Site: brandenburg
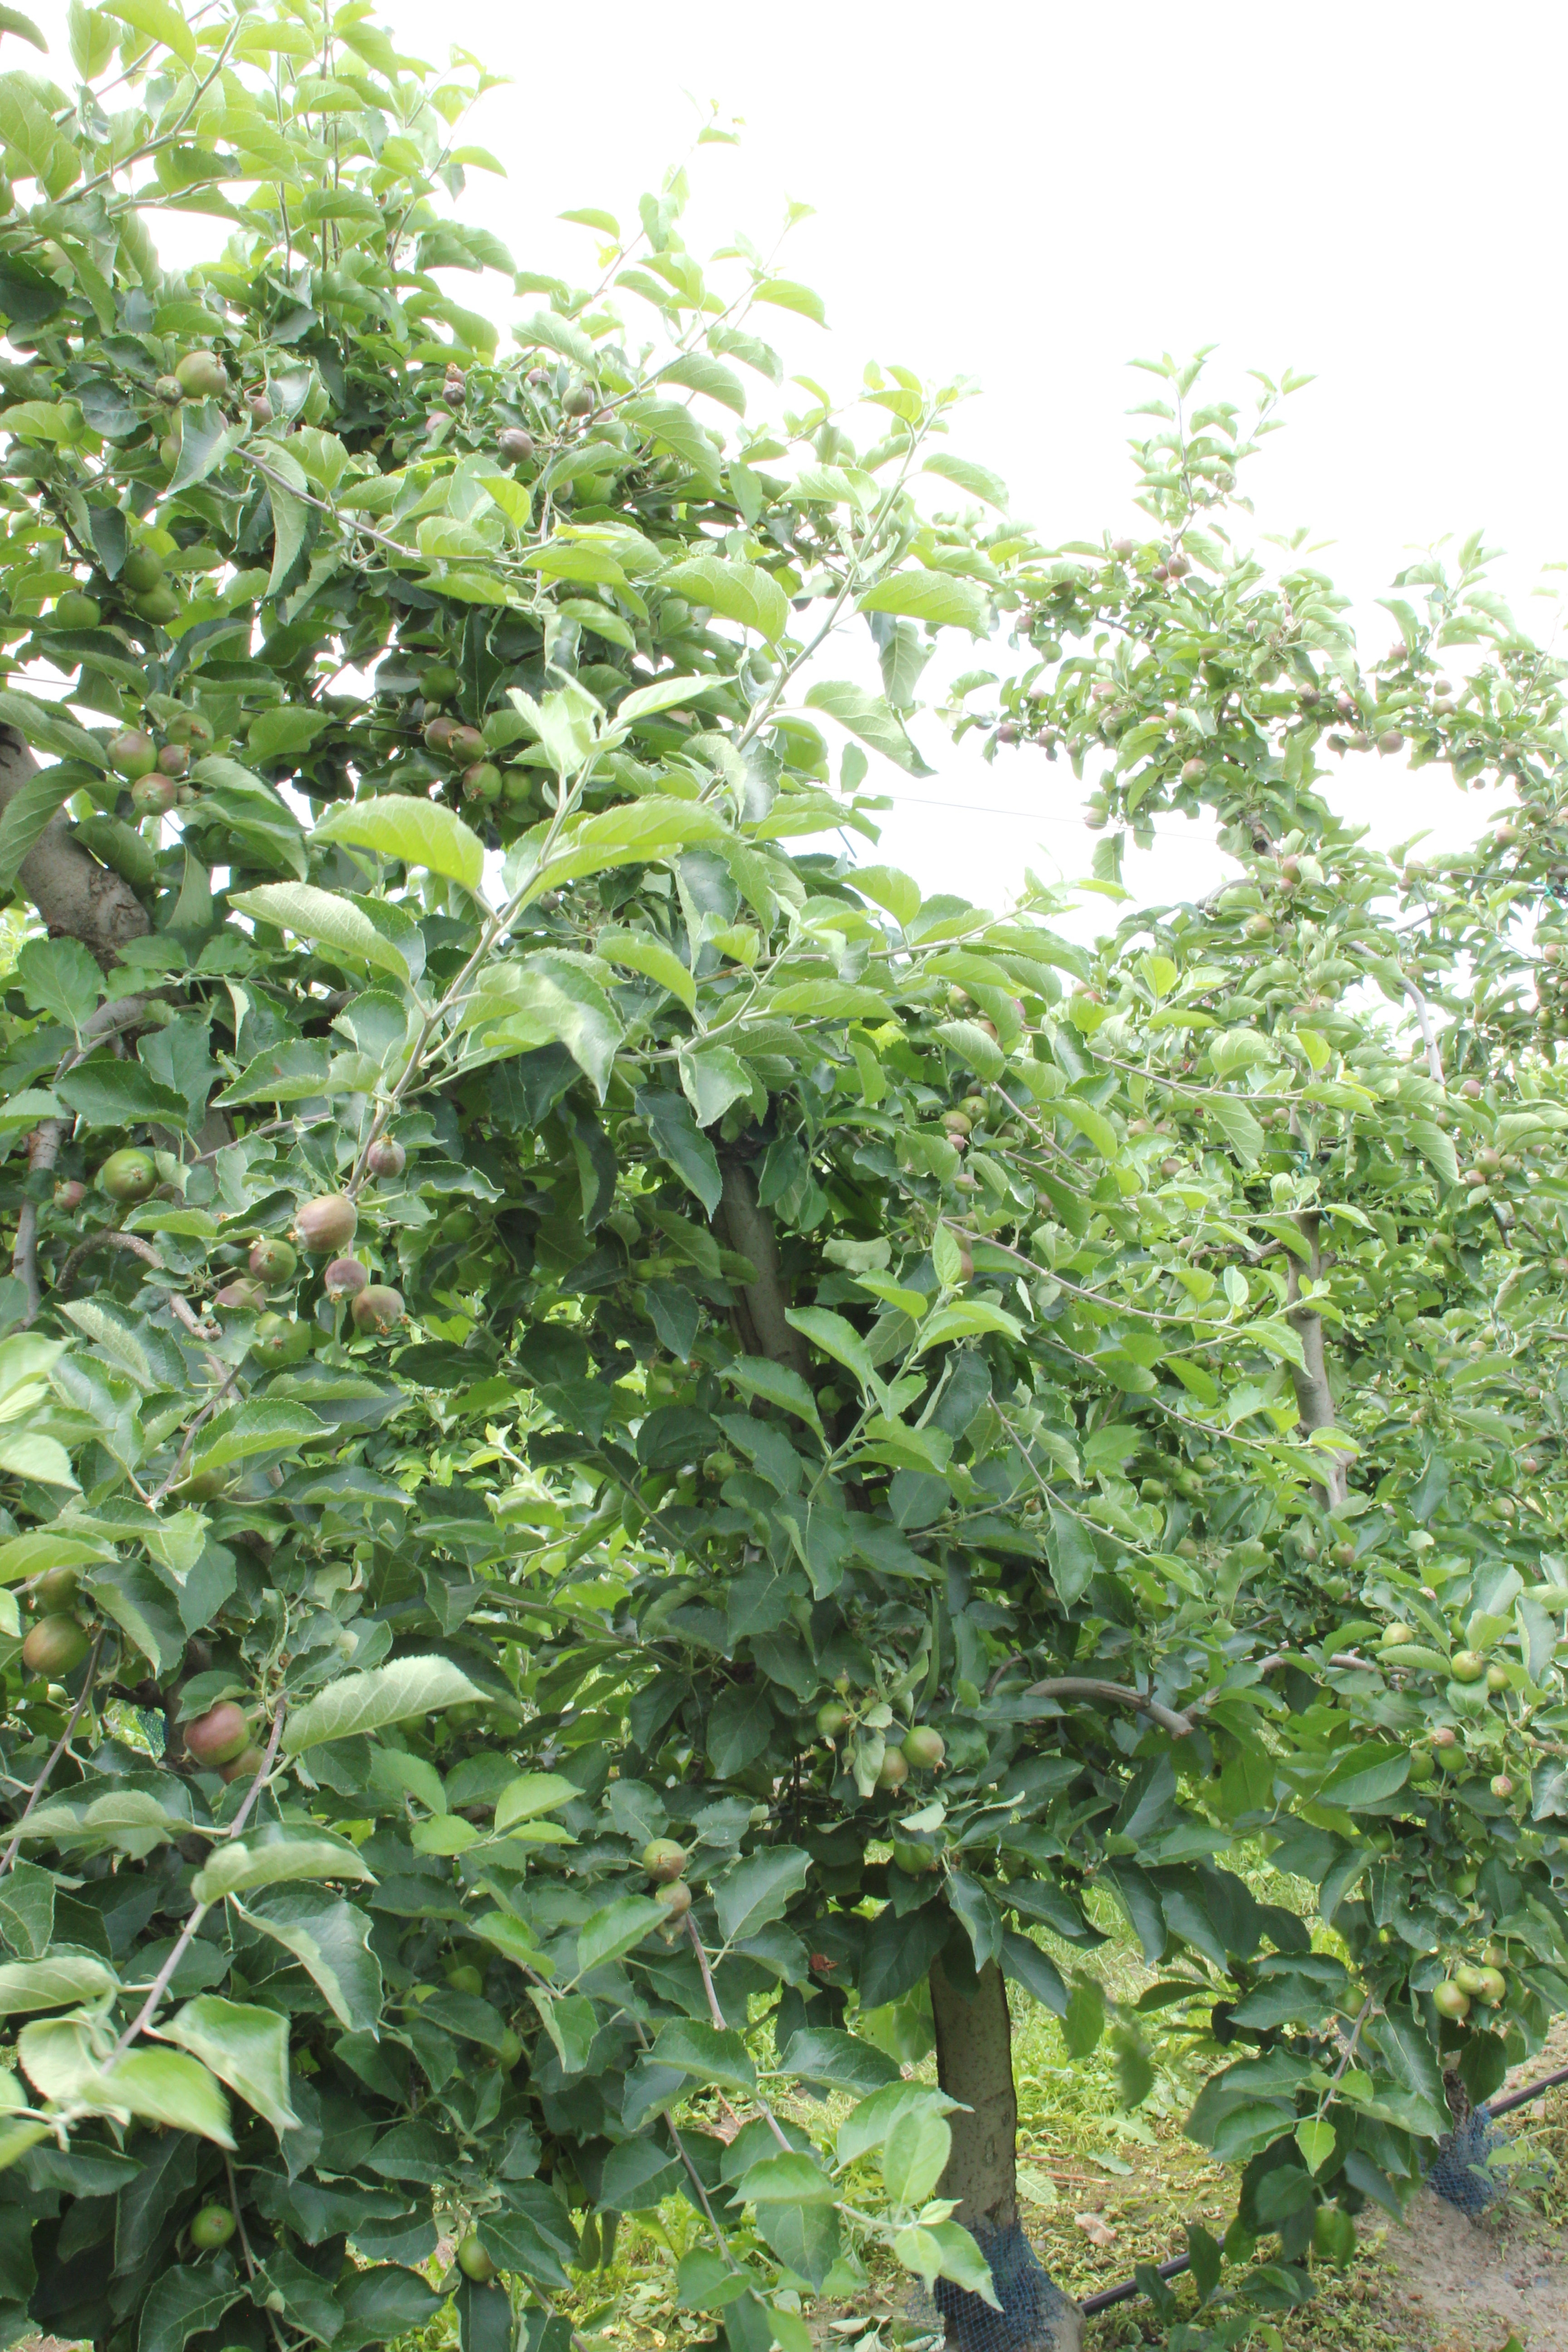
Growth stage (BBCH 73): Development of fruit